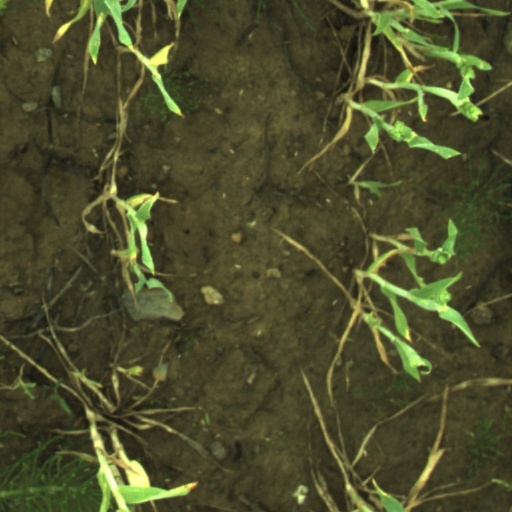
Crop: wheat